Loyal Griggs

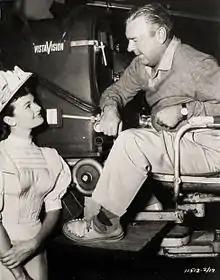
On set of "We're No Angels", Gloria Talbott and Loyal Griggs

Loyal Griggs, A.S.C. (August 15, 1906 – May 6, 1978) was an American cinematographer.